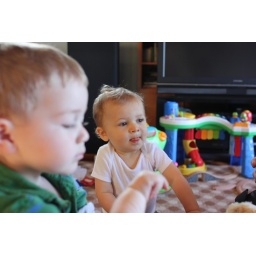
Adam inspects his motorcycle hand art while Evan stands around looking cute